Diadem-class cruiser

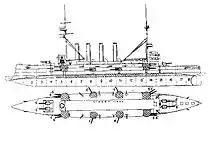

The "Diadem"s were designed by Sir William White, and are typical of British design practice of the period, with high freeboard (by the standards of the time) and the use of 'double-decker' casemates, with the hull forward and aft cut away to allow fore and aft fire from the casemate guns. Casemates provided protection for the guns and allowed a large number of guns to bear on the broadside; however, the lower (main deck) guns were almost unusable in heavy seas.